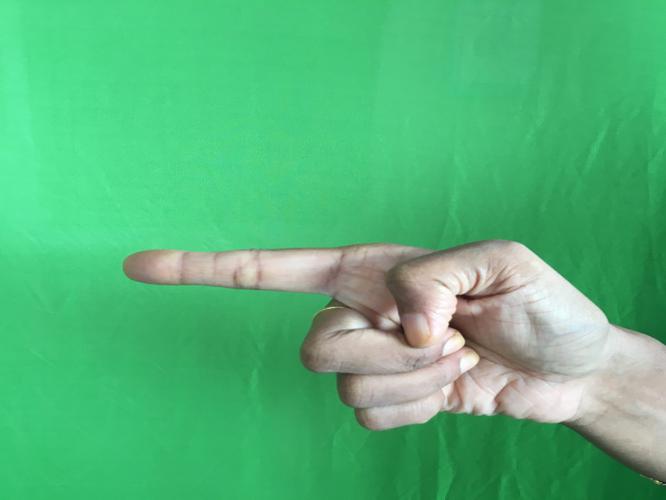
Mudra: Suchi
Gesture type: single_hand